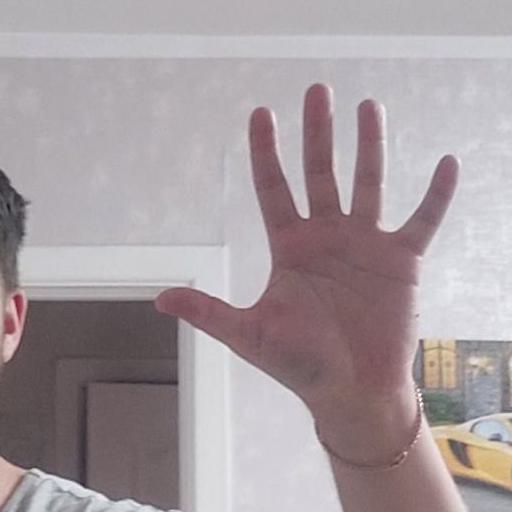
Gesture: palm